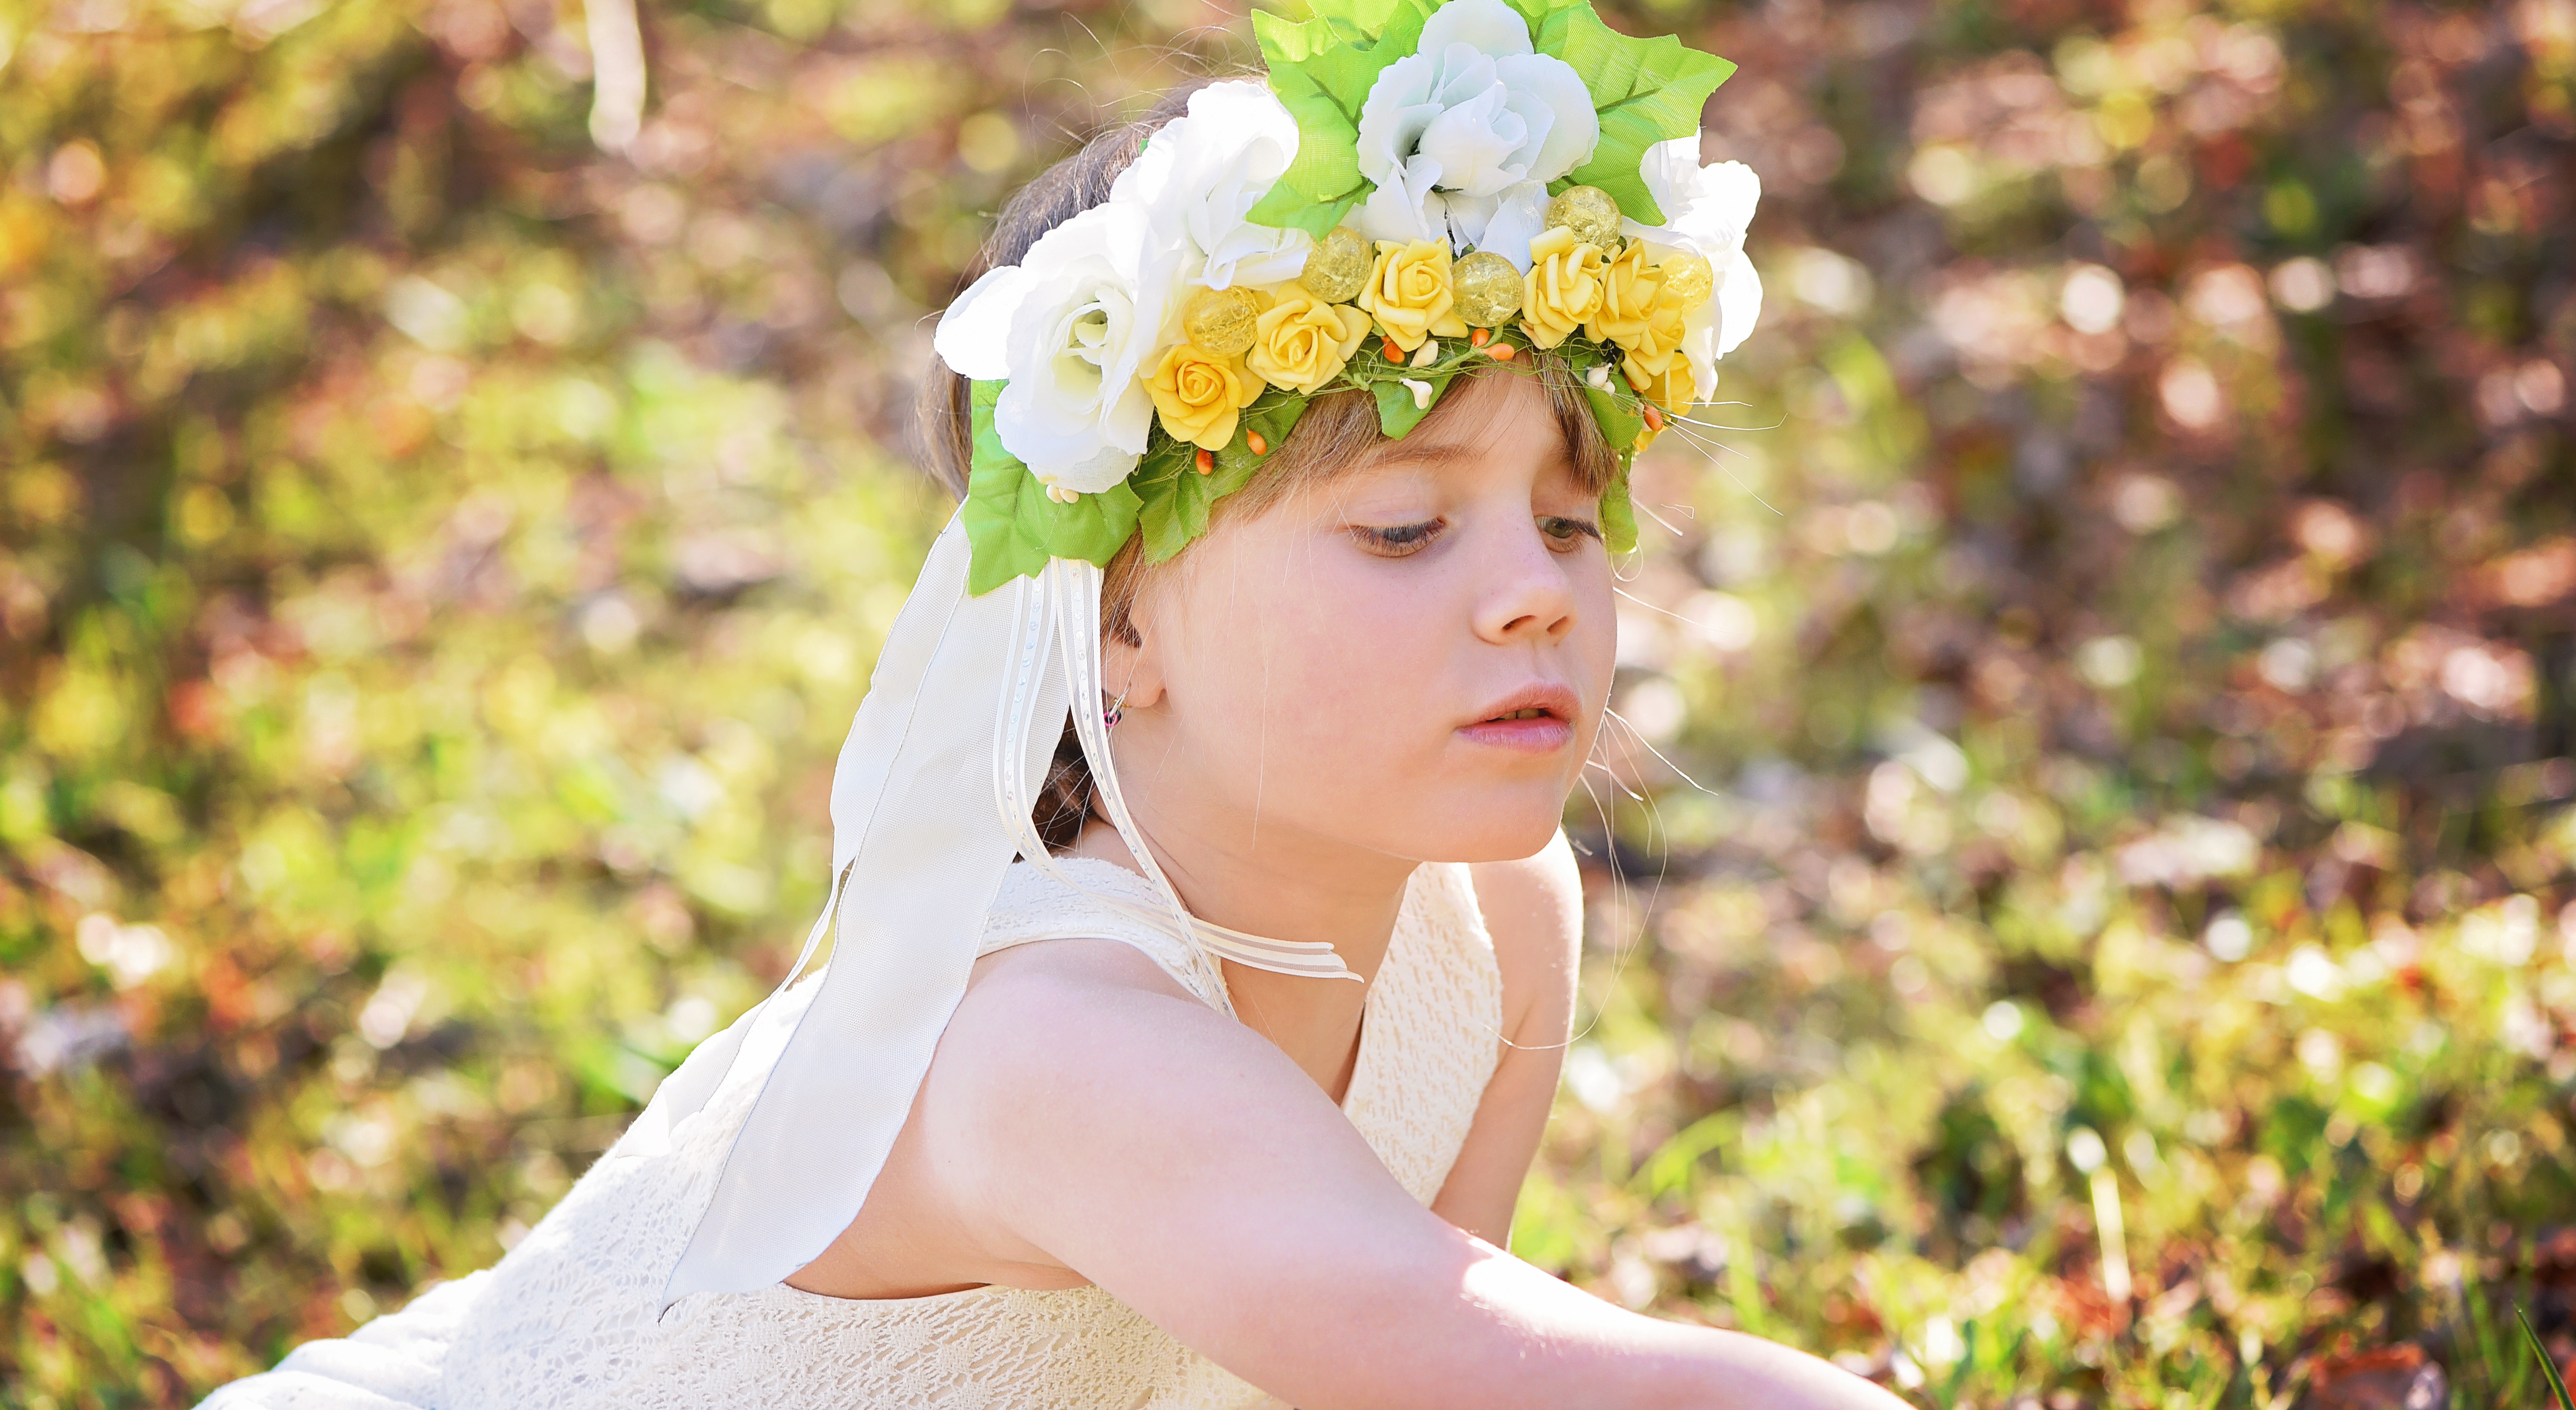
nature, person, plant, girl, woman, photography, meadow, flower, portrait, spring, autumn, child, human, yellow, bride, dress, photograph, flower child, beauty, out, photo shoot, portrait photography